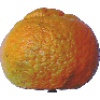
Label: mandarine